Beacon Fell, Lancashire

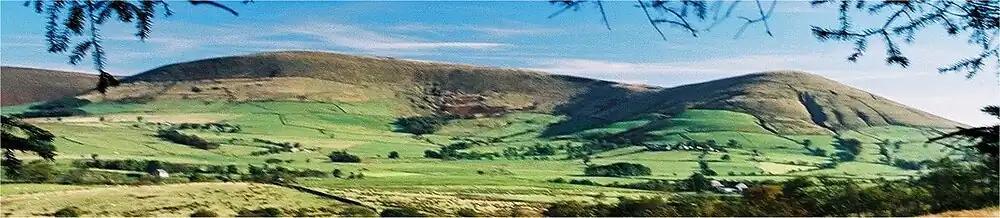
Looking north to Fair Snape Fell (left) and Parlick (right)

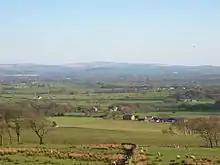
Looking south towards Preston

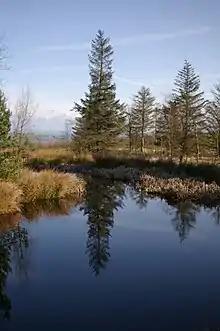
Beacon Fell Tarn

Beacon Fell is a fell in the civil parish of Goosnargh in Lancashire, England. The high ground, which rises to , has been a country park since 1970. It is situated within the south westerly part of the Forest of Bowland, an Area of Outstanding Natural Beauty.